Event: Nepal Earthquake
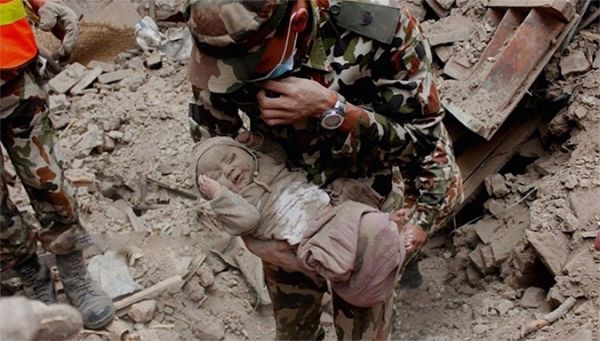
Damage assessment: damage